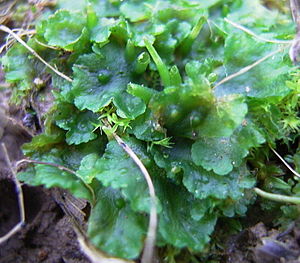
Hornkapsler
Phaeoceros laevis
Phaeoceros laevis
Hornblade el. Hornkapsler er en lille gruppe meget primitive planter der minder om de Levermosser der består af et såkaldt thallus. De sporebærende organer er forskellige, men hvor disse mangler er der primært tale om forskelle i de mikroskopiske karakterer.